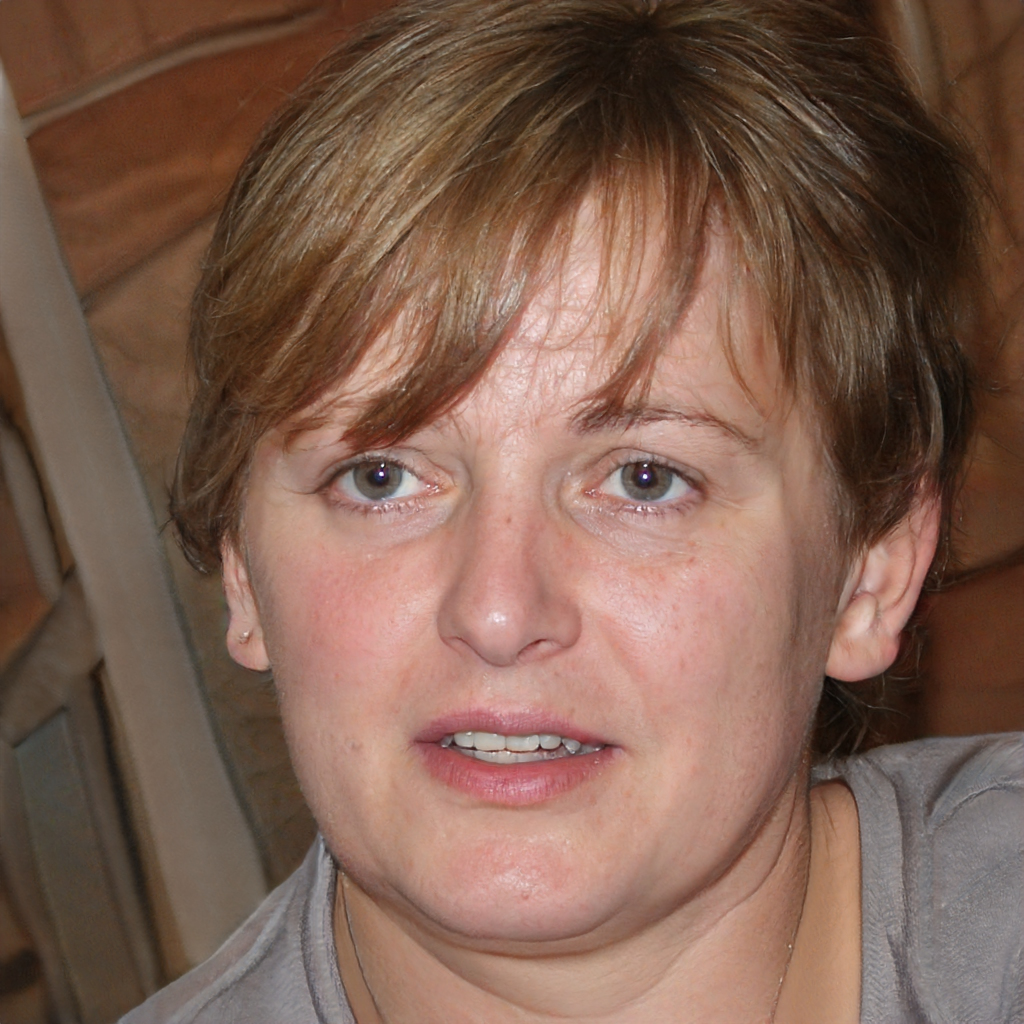
Gender: Female